Manfred Reiss

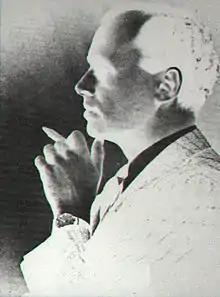

Manfred Reiss (1922–1987) born in Leipzig, Germany, son of Golda and Menahem Reiss, Jews of Polish descent. The family moved to London in 1937.